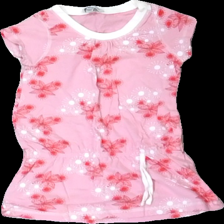
View: front
Type: Dress
Category: Children
Brand: Ellos
Colors: Pink, White, Red
Material: 100% cotton
Pattern: Floral print
Cut: Regular
Size: 110
Season: Summer
Stains: Major
Damage: fläck
Damage location: bottom center
Price range: <50
Recommended usage: Export
Description: rosa klänning med blommor på, fläck längst ner